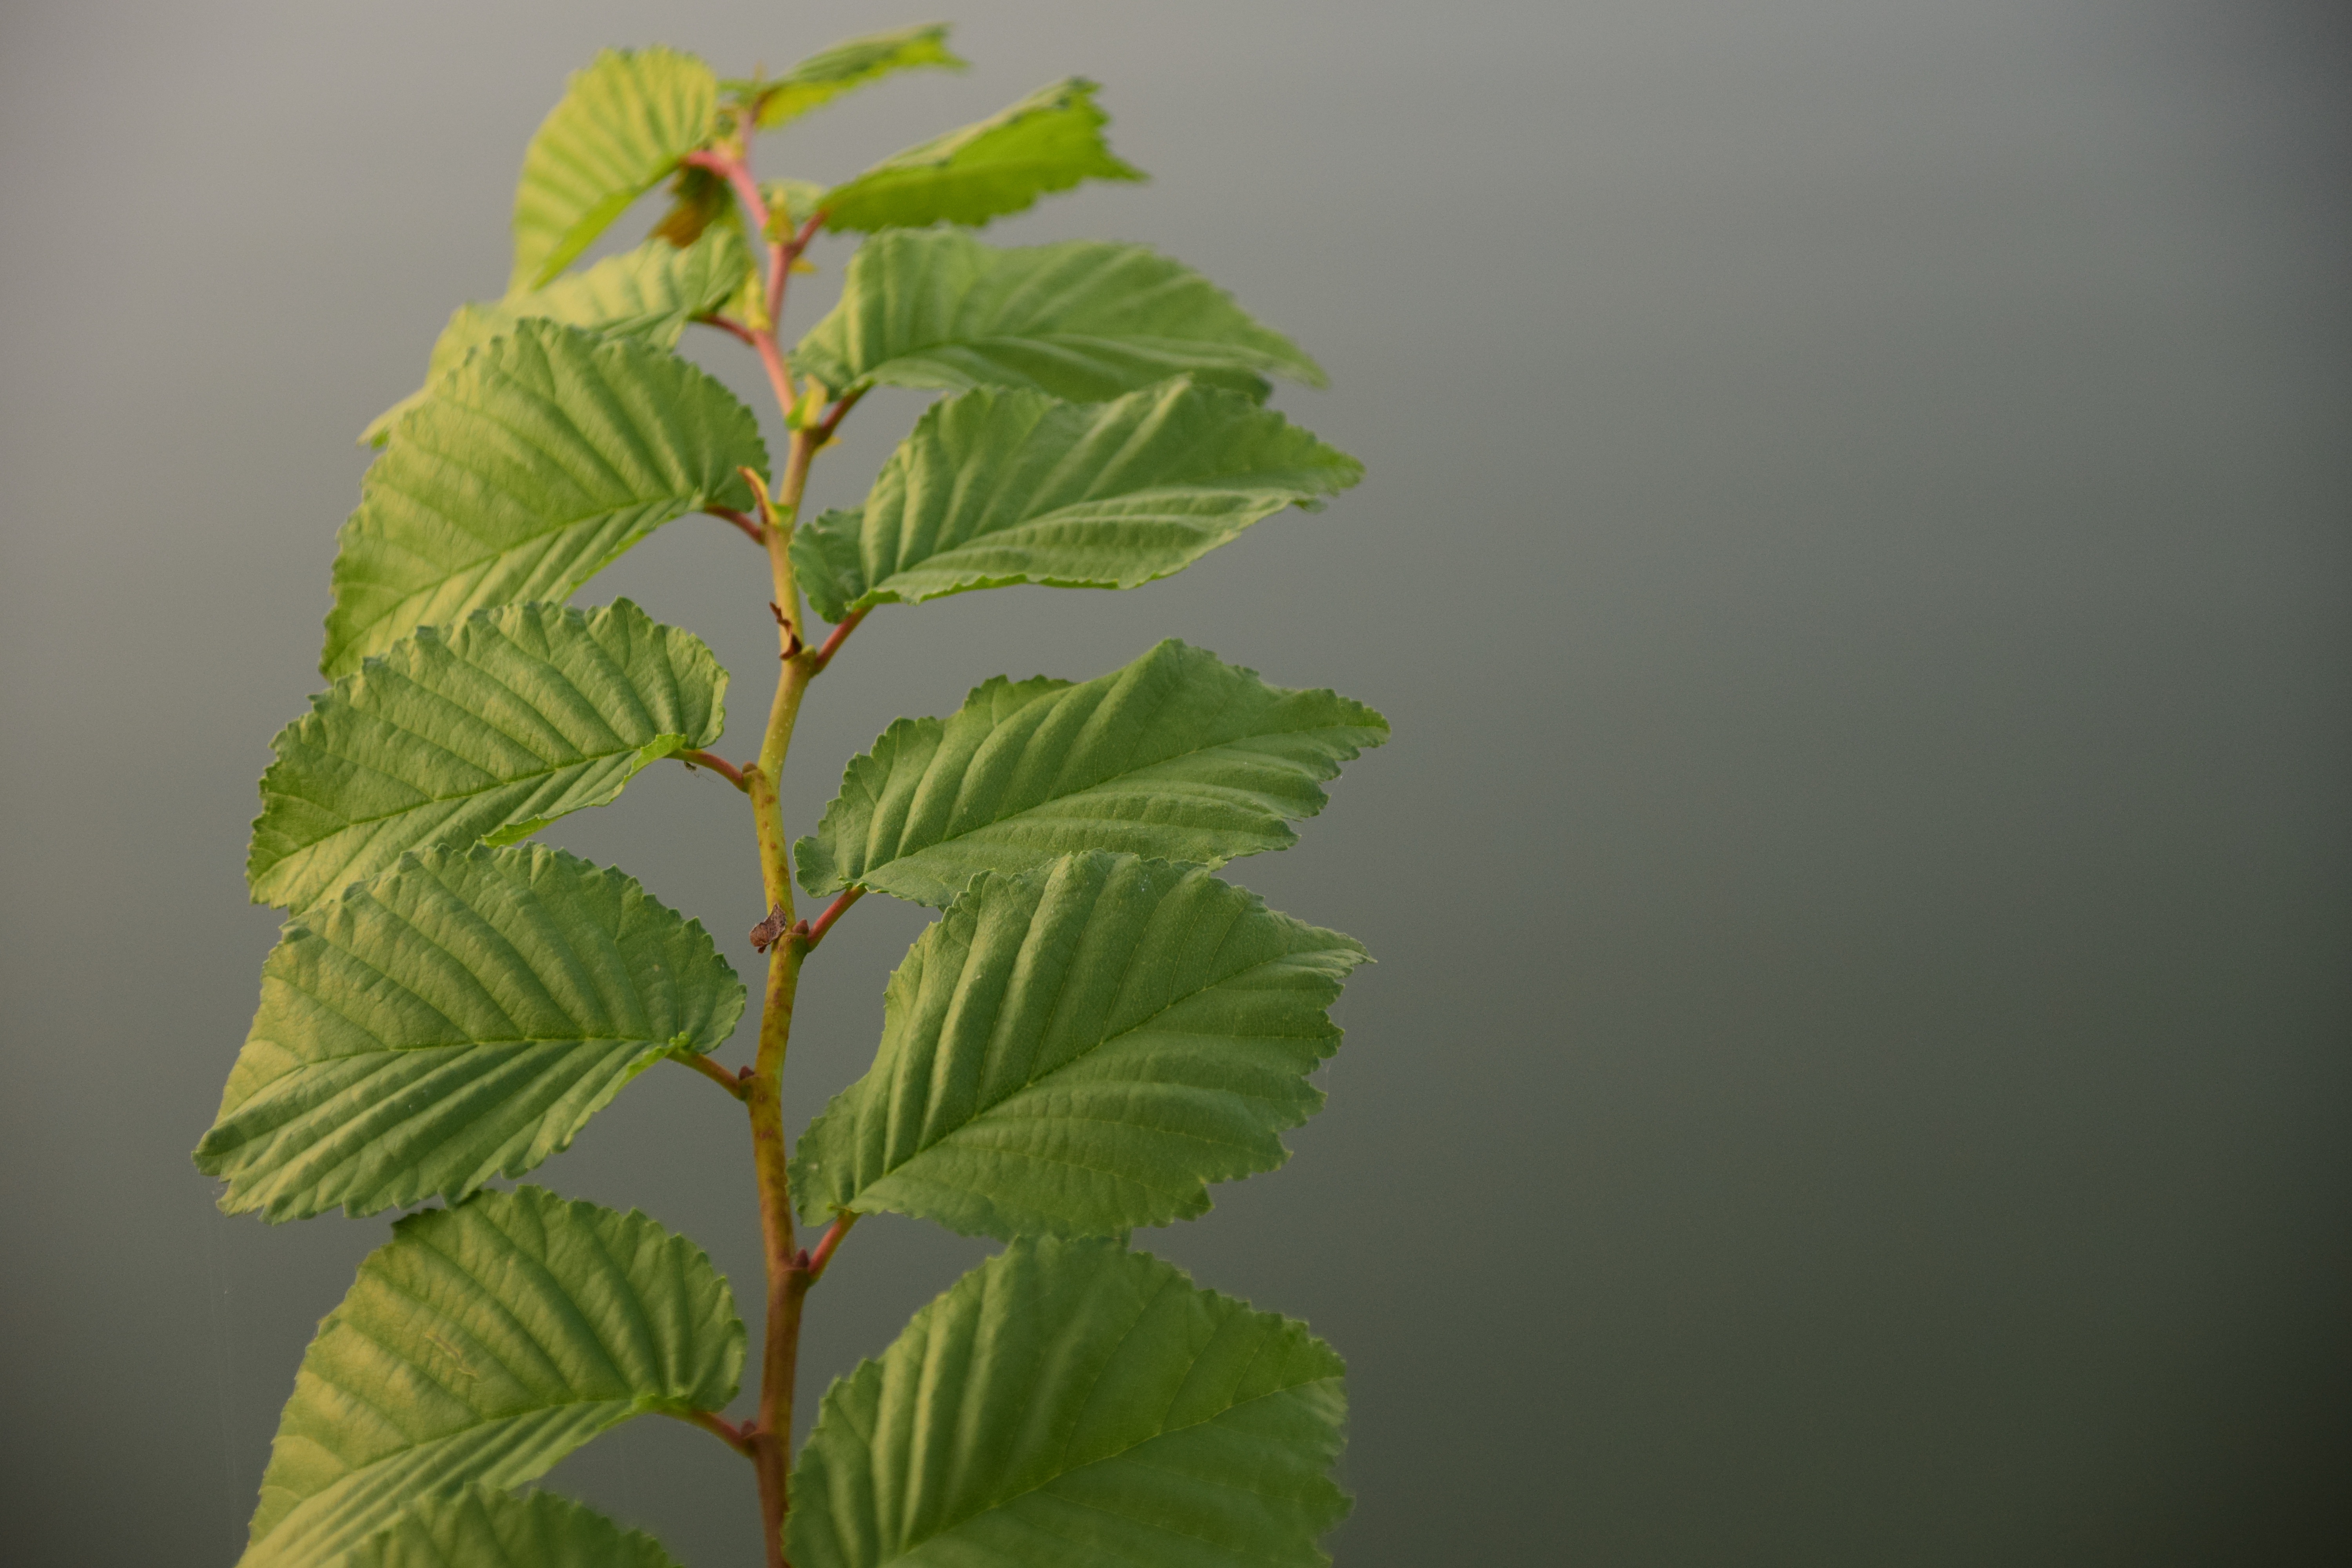
tree, branch, structure, plant, sunlight, leaf, flower, clear, green, botany, close, flora, leaves, background, symmetry, beautiful, greeting card, beech, macro photography, simply, flowering plant, plant stem, woody plant, land plant